Eugene Turner

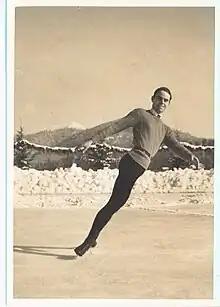

Eugene Turner (November 26, 1920 – January 14, 2010) was an American champion figure skater who competed in single skating, pair skating and ice dancing. He also coached professionally for 60 years, skated in films and authored skating works. He was born and raised in Los Angeles, California where he graduated from John Marshall High School, and spent most of his life and career in Northern California.